Pine Street

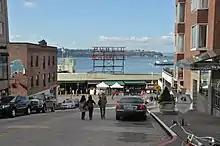
Looking west on Pine Street from 1st Avenue near Pike Place Market

Pine Street consists of several discontinuous sections that run between Olive Street and Olive Way to the north and Pike Street to the south. Its westernmost section is one block long and begins at Alaskan Way near Pier 62 on the city's waterfront, a block north of the Seattle Aquarium. It terminates at the former site of the Alaskan Way Viaduct, which led to a public staircase called the Pine Street Hillclimb, which provided access to Pike Place Market.